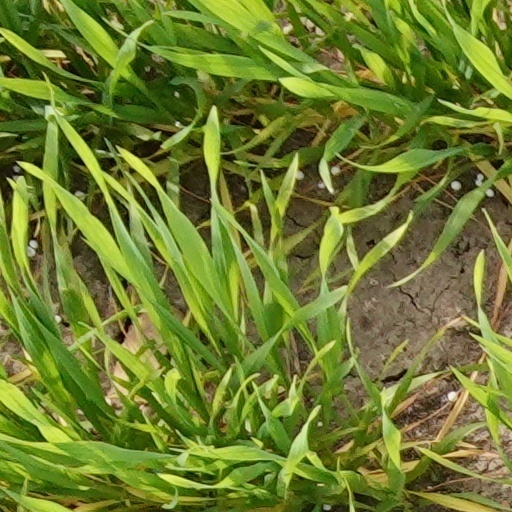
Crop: wheat